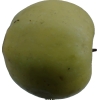
Label: Apple 13